Pre-Code Hollywood

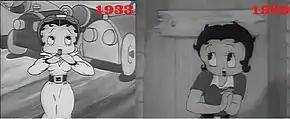
Betty Boop in 1933 and 1939

Posters and publicity photos were often tantalizing. Women appeared in poses and garb not even glimpsed in the films themselves. In some cases actresses with small parts in films (or in the case of Dolores Murray in her publicity still for "The Common Law", no part at all) appeared scantily clad. Hays became outraged at the steamy photographs, drawings and prose circulating in newspapers around the country for publicity. The original Hays Code contained an often-ignored note about advertising imagery, but he wrote an entirely new advertising screed in the style of the Ten Commandments that contained a set of twelve prohibitions. The first seven addressed imagery. They prohibited women in undergarments, women raising their skirts, suggestive poses, kissing, necking, and other suggestive material. The last five concerned advertising copy and prohibited misrepresentation of the film's contents, "salacious copy", and the word "courtesan".